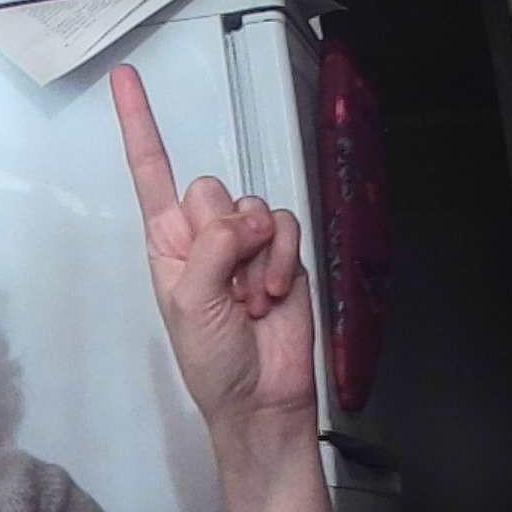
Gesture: one